Berlin Hohenzollerndamm station

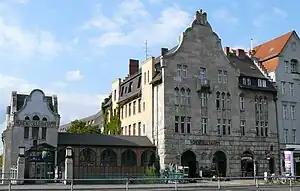

Hohenzollerndamm is a station in the Wilmersdorf district of Berlin. It is served by the S-Bahn lines , and . The station is located on the eponymous street named after the House of Hohenzollern. The neo-baroque entrance hall reminiscent of Art Nouveau design was erected in 1910.